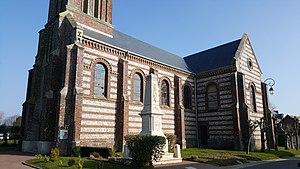
Eglise de Lindebeuf vue de la route
Lindebeuf est une commune française située dans le département de la Seine-Maritime en région Normandie..